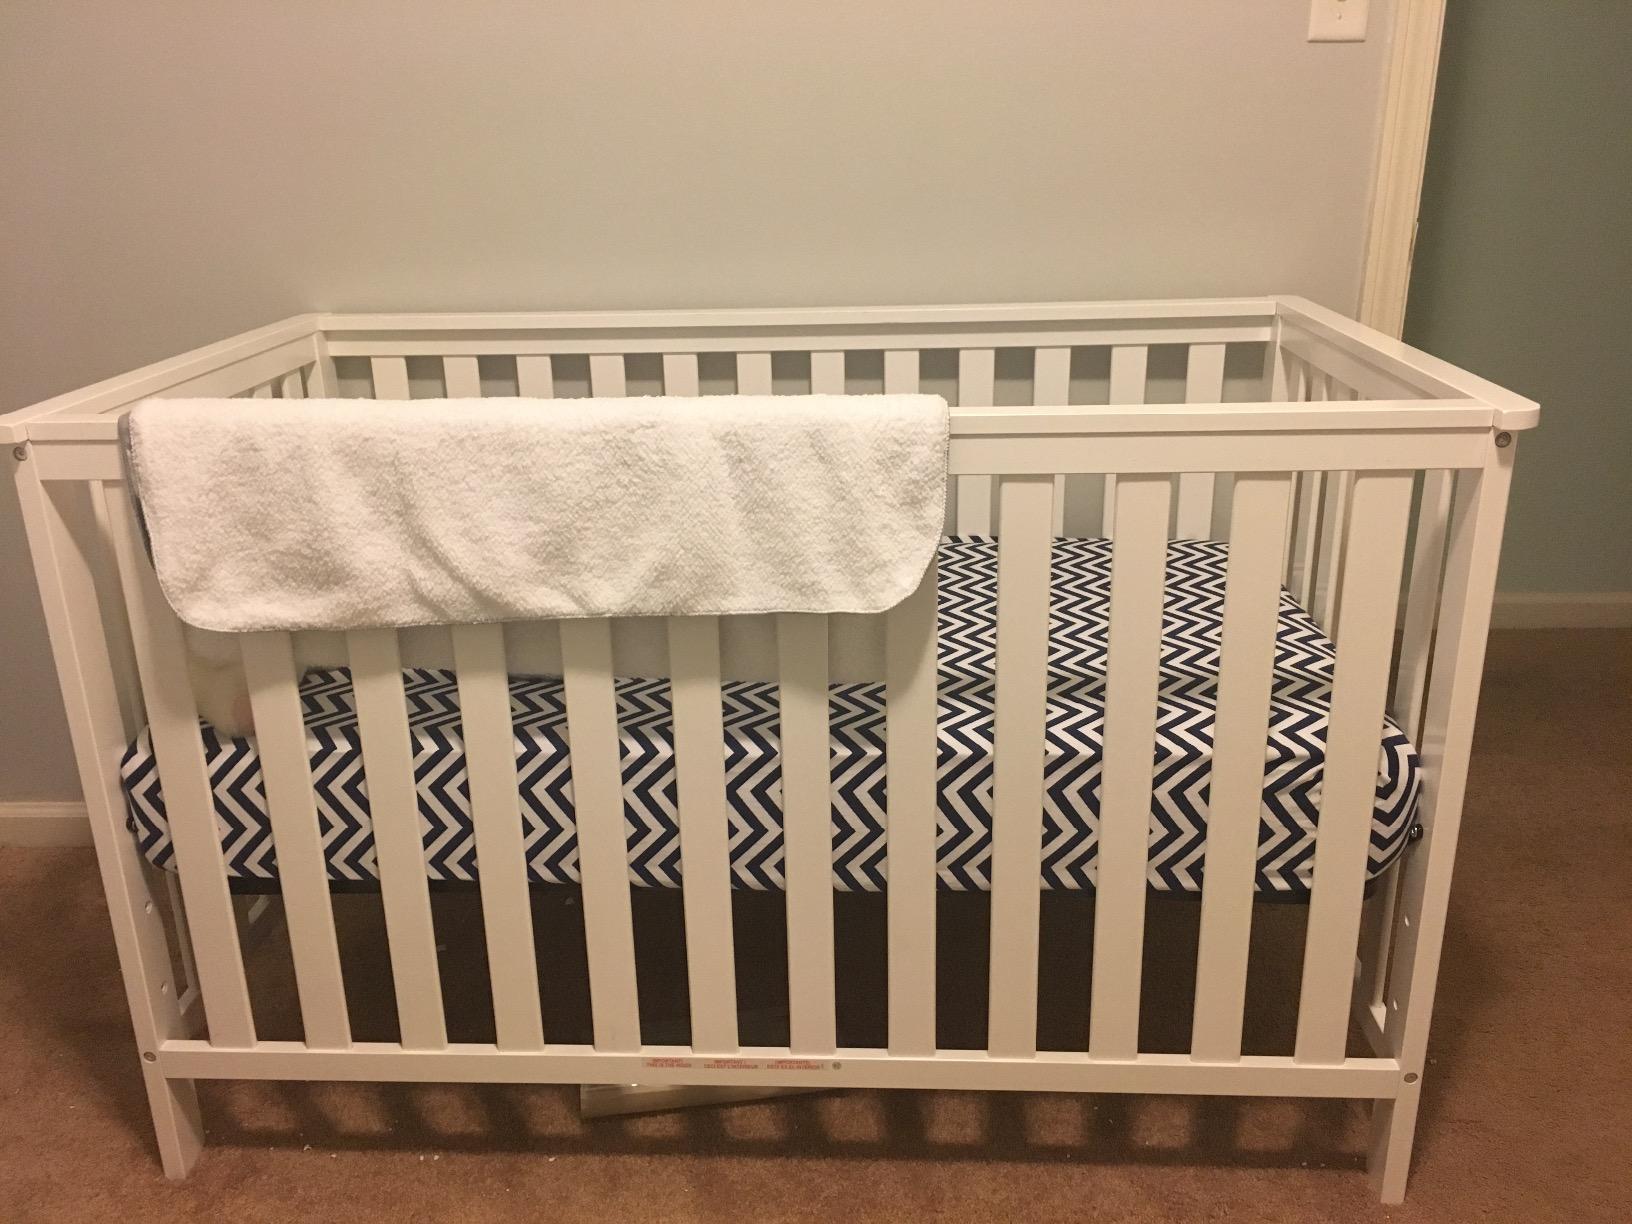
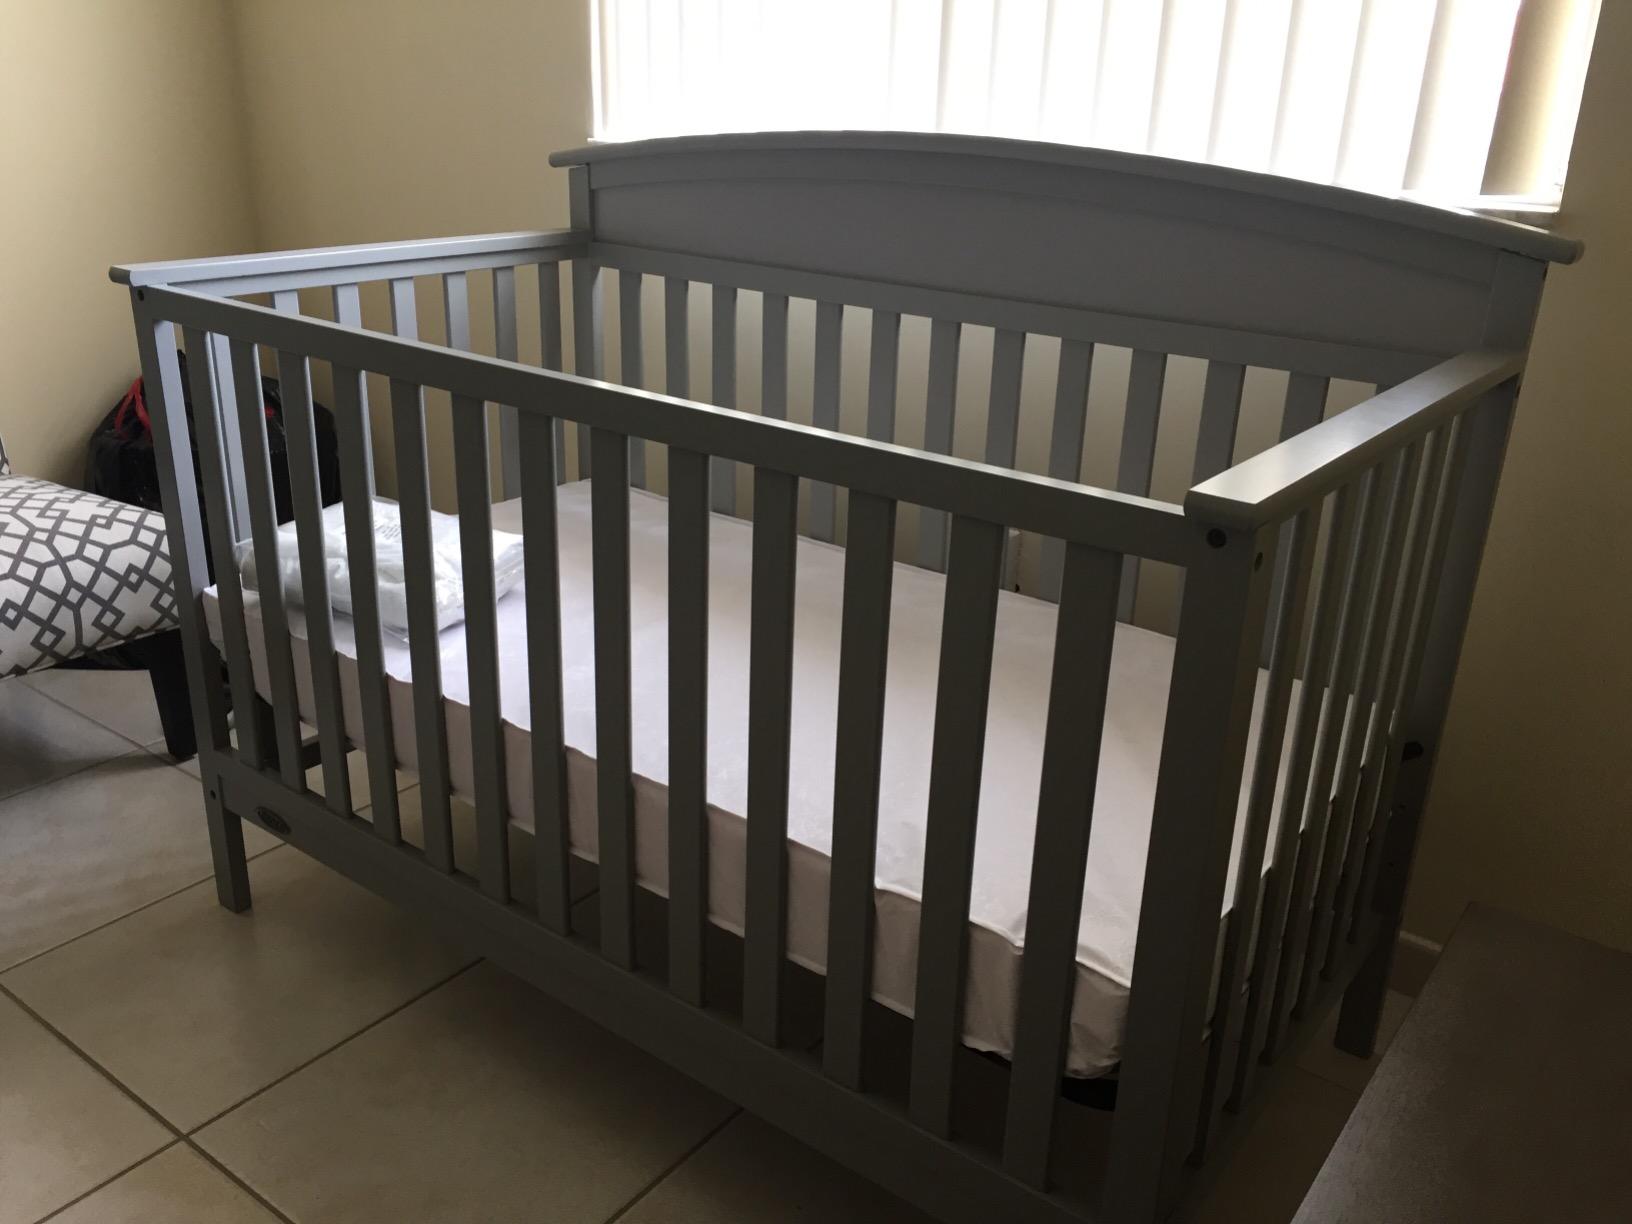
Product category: products_crib
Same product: no